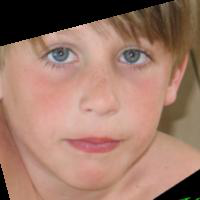
Age group: age 01-10